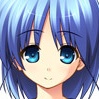
Portrait style: Anime Portrait